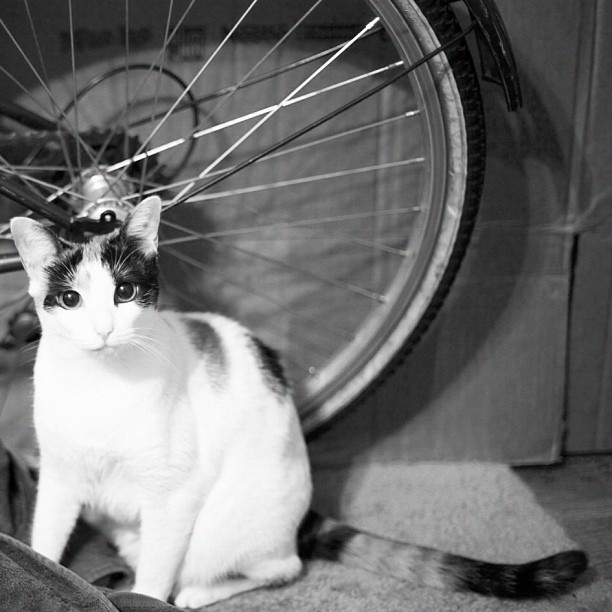
A cat sitting in front of a bicycle wheel.
A cat sitting in front of a bike tire
A black and white cat next to a bike wheel
A cat sitting with a bicycle tire in the background
White and black cat sitting beside the wheel of a bicycle.